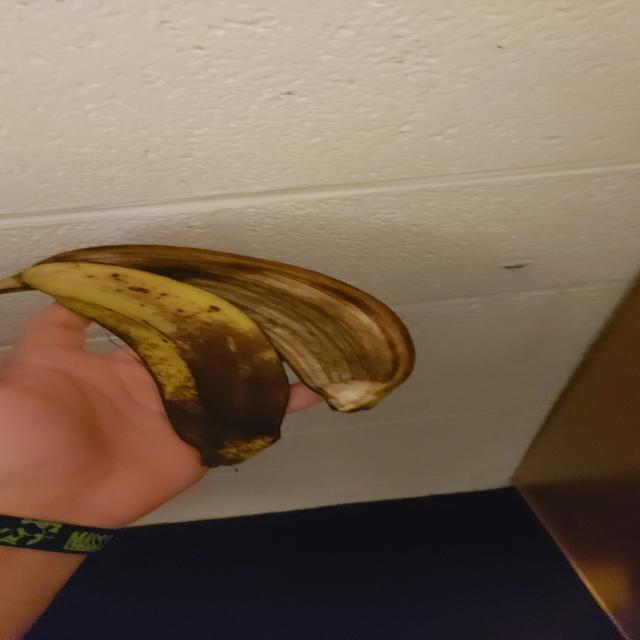
Label: bananas